Challah

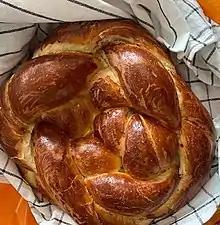
Homebaked challah

Challah may also be referred to as "cholla" bread. In Poland it is commonly known as (pronounced ; diminutive of ), in Ukraine as "kolach" or "khala" and in Belarus and Russia.